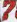
Number: 7